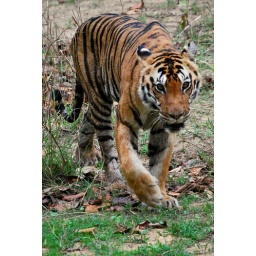
She was going to cross the road right in front of us.